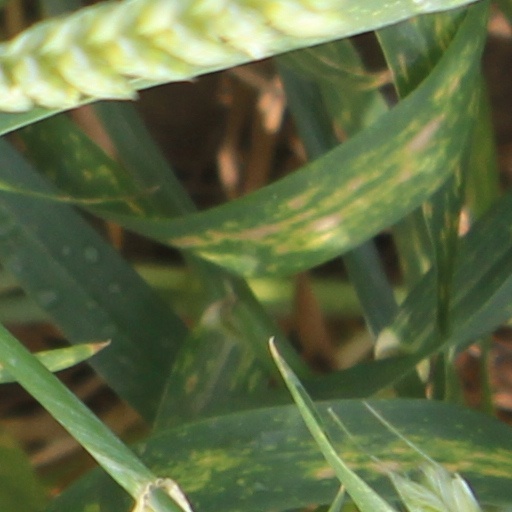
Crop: wheat